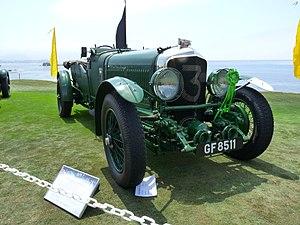
La Bentley 6½ Litre ou Bentley 6,5 Litre est une automobile sportive de luxe de la seconde moitié des années 1920, développée par le constructeur automobile britannique Bentley. Destinée à concourir en compétition, elle doit d’une certaine manière assurer la relève de la Bentley 3 Litre, la première automobile du constructeur, dont le palmarès sportif compte, en 1926, une victoire aux 24 Heures du Mans. Créée en 1923 et se déroulant sur le circuit de la Sarthe, cette course d’endurance de 24 heures séduit rapidement de nombreux pilotes et écuries, dont Bentley, qui y engage officiellement plusieurs automobiles dès 1925.